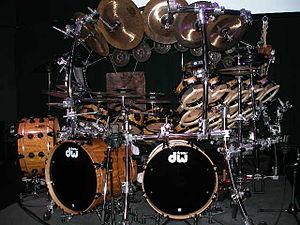
Une batterie est un ensemble d'instruments de percussion disposé pour être joué par une seule personne à l'aide de baguettes et de pédales.